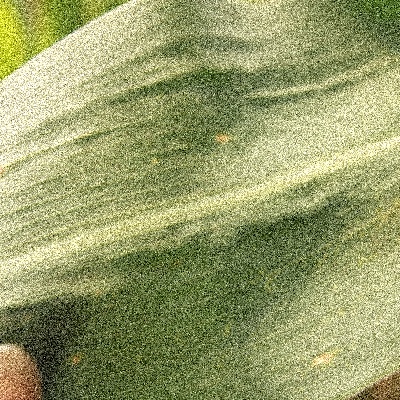
Label: Corn_(Maize)___Leaf_Spot